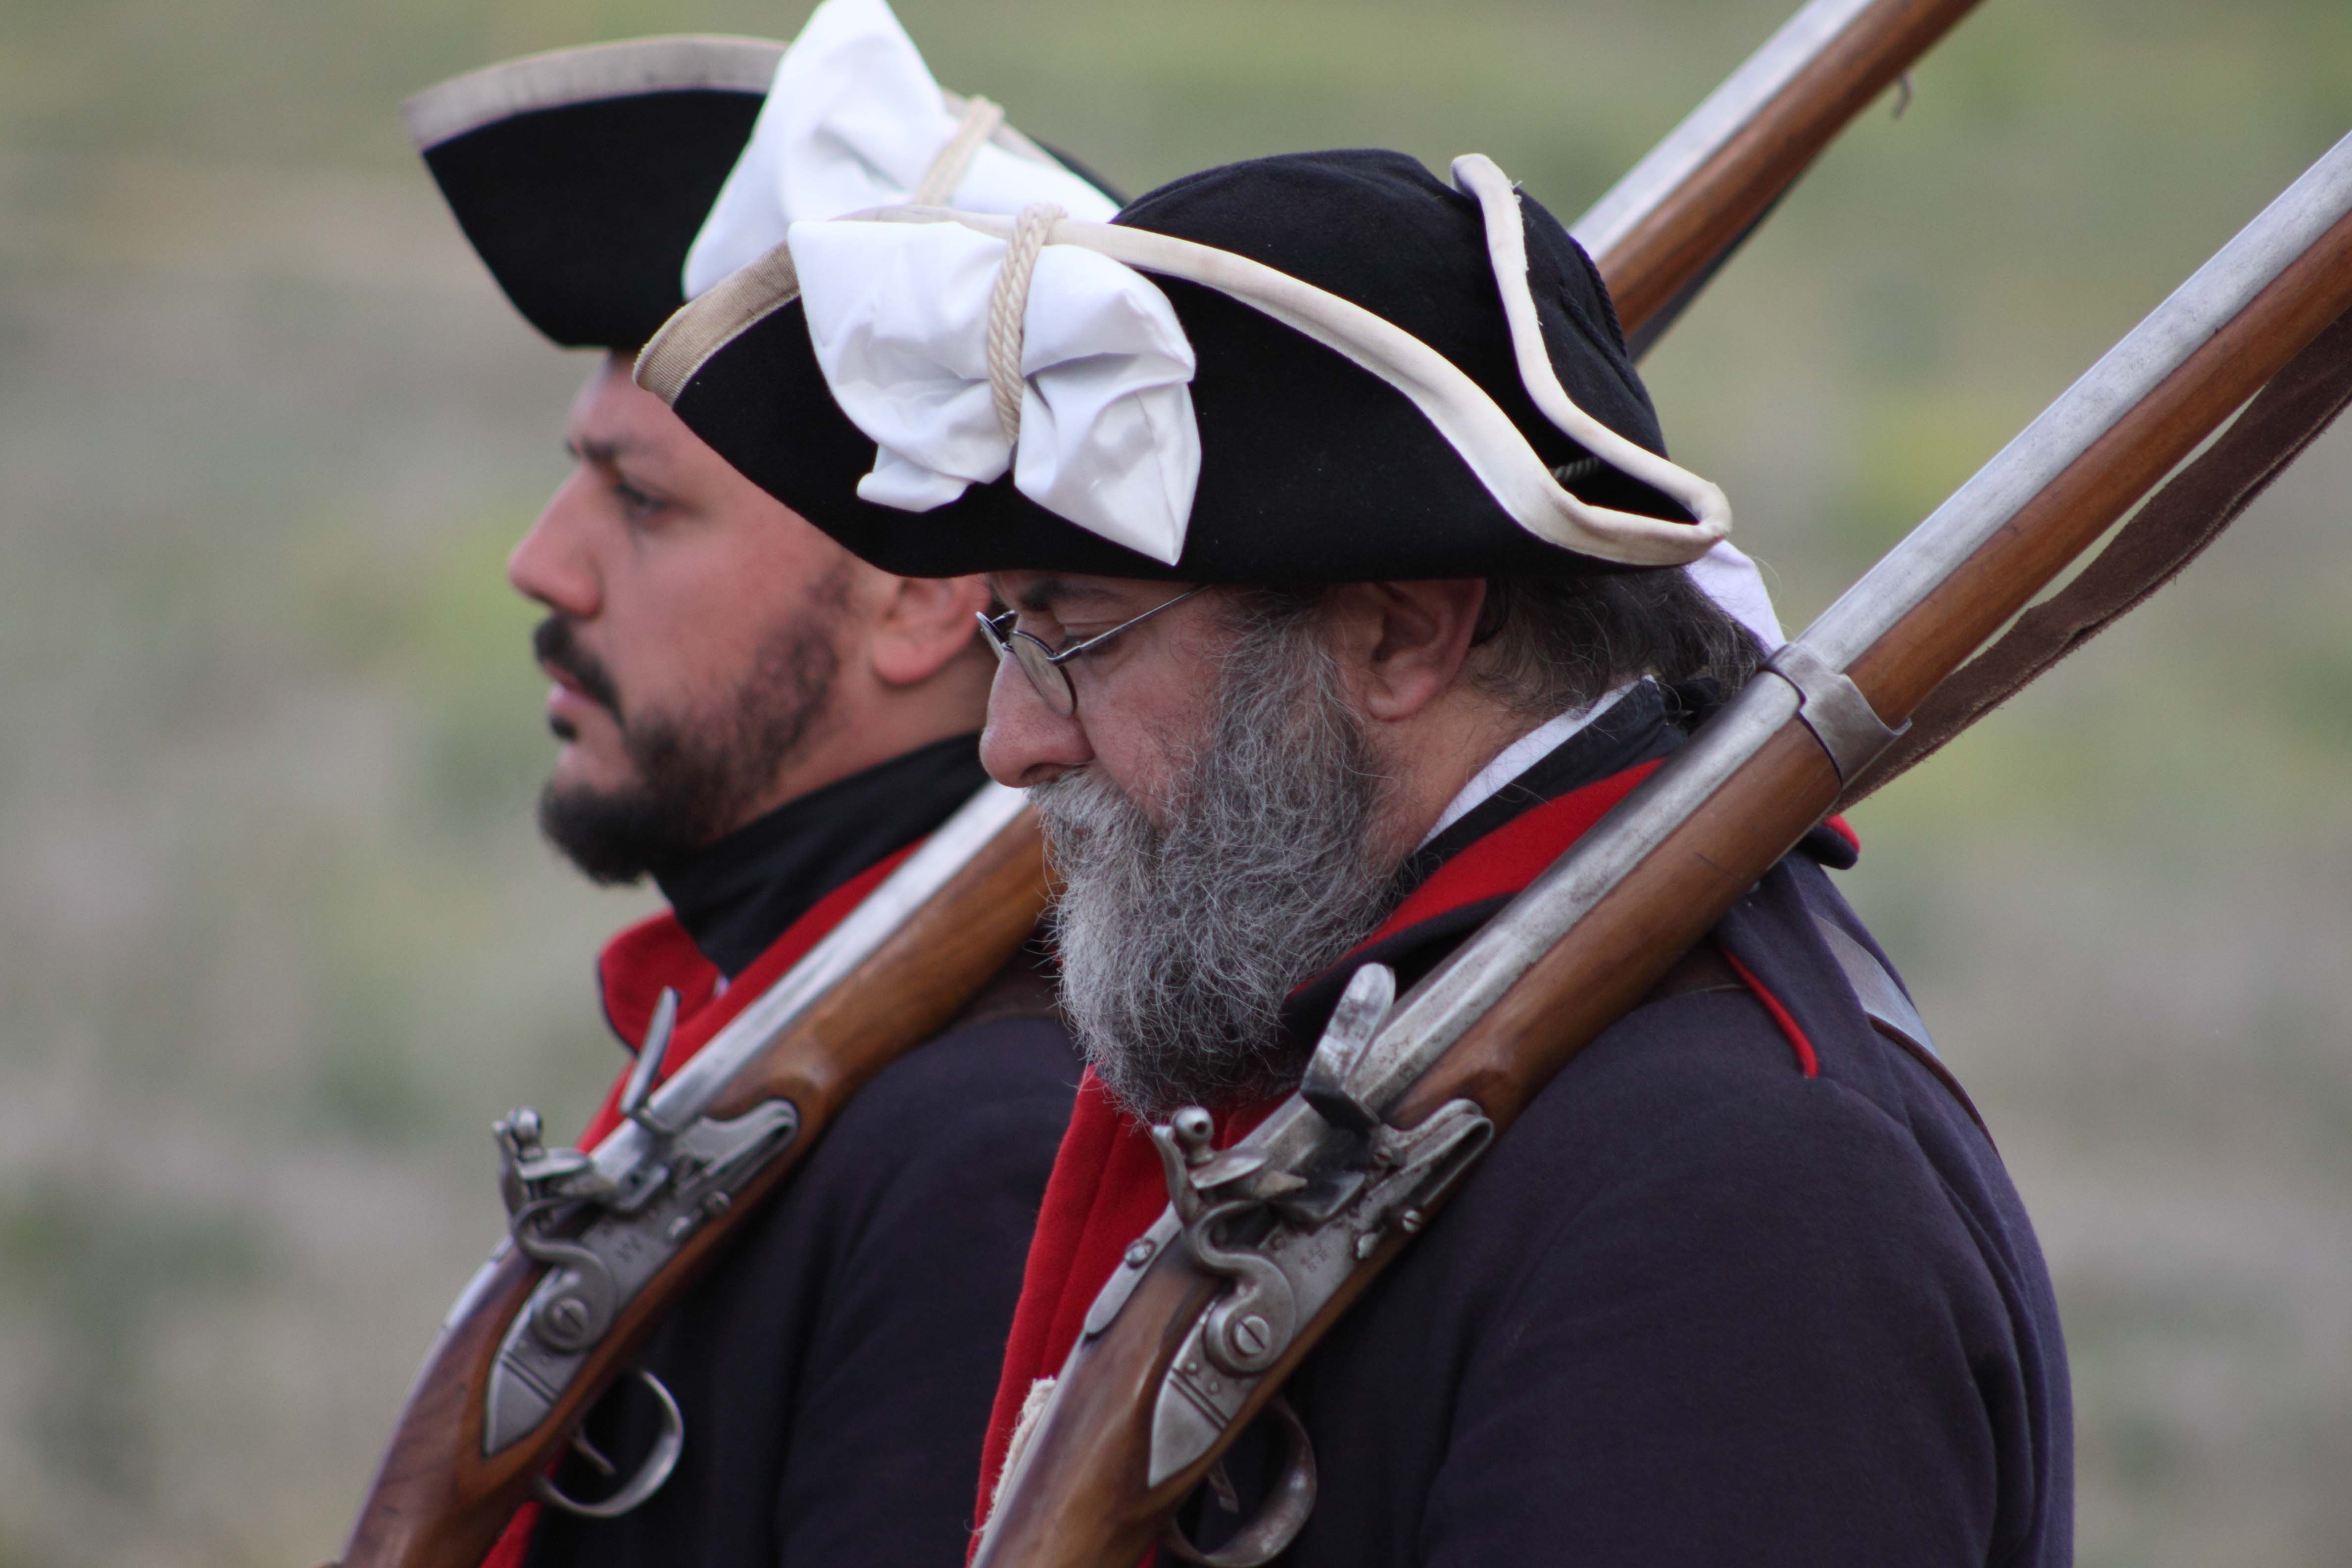
person, time, soldier, army, battle, weapons, jockey, soldiers, almansa